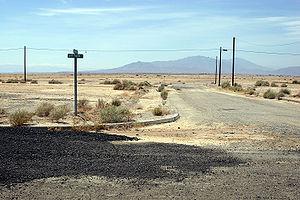
Salton City est un census-designated place en bordure du lac Salton Sea dans le Comté d'Imperial de l'État de Californie. Sa population s’élevait à 3 763 lors du recensement de 2010 et de 978 en 2000.